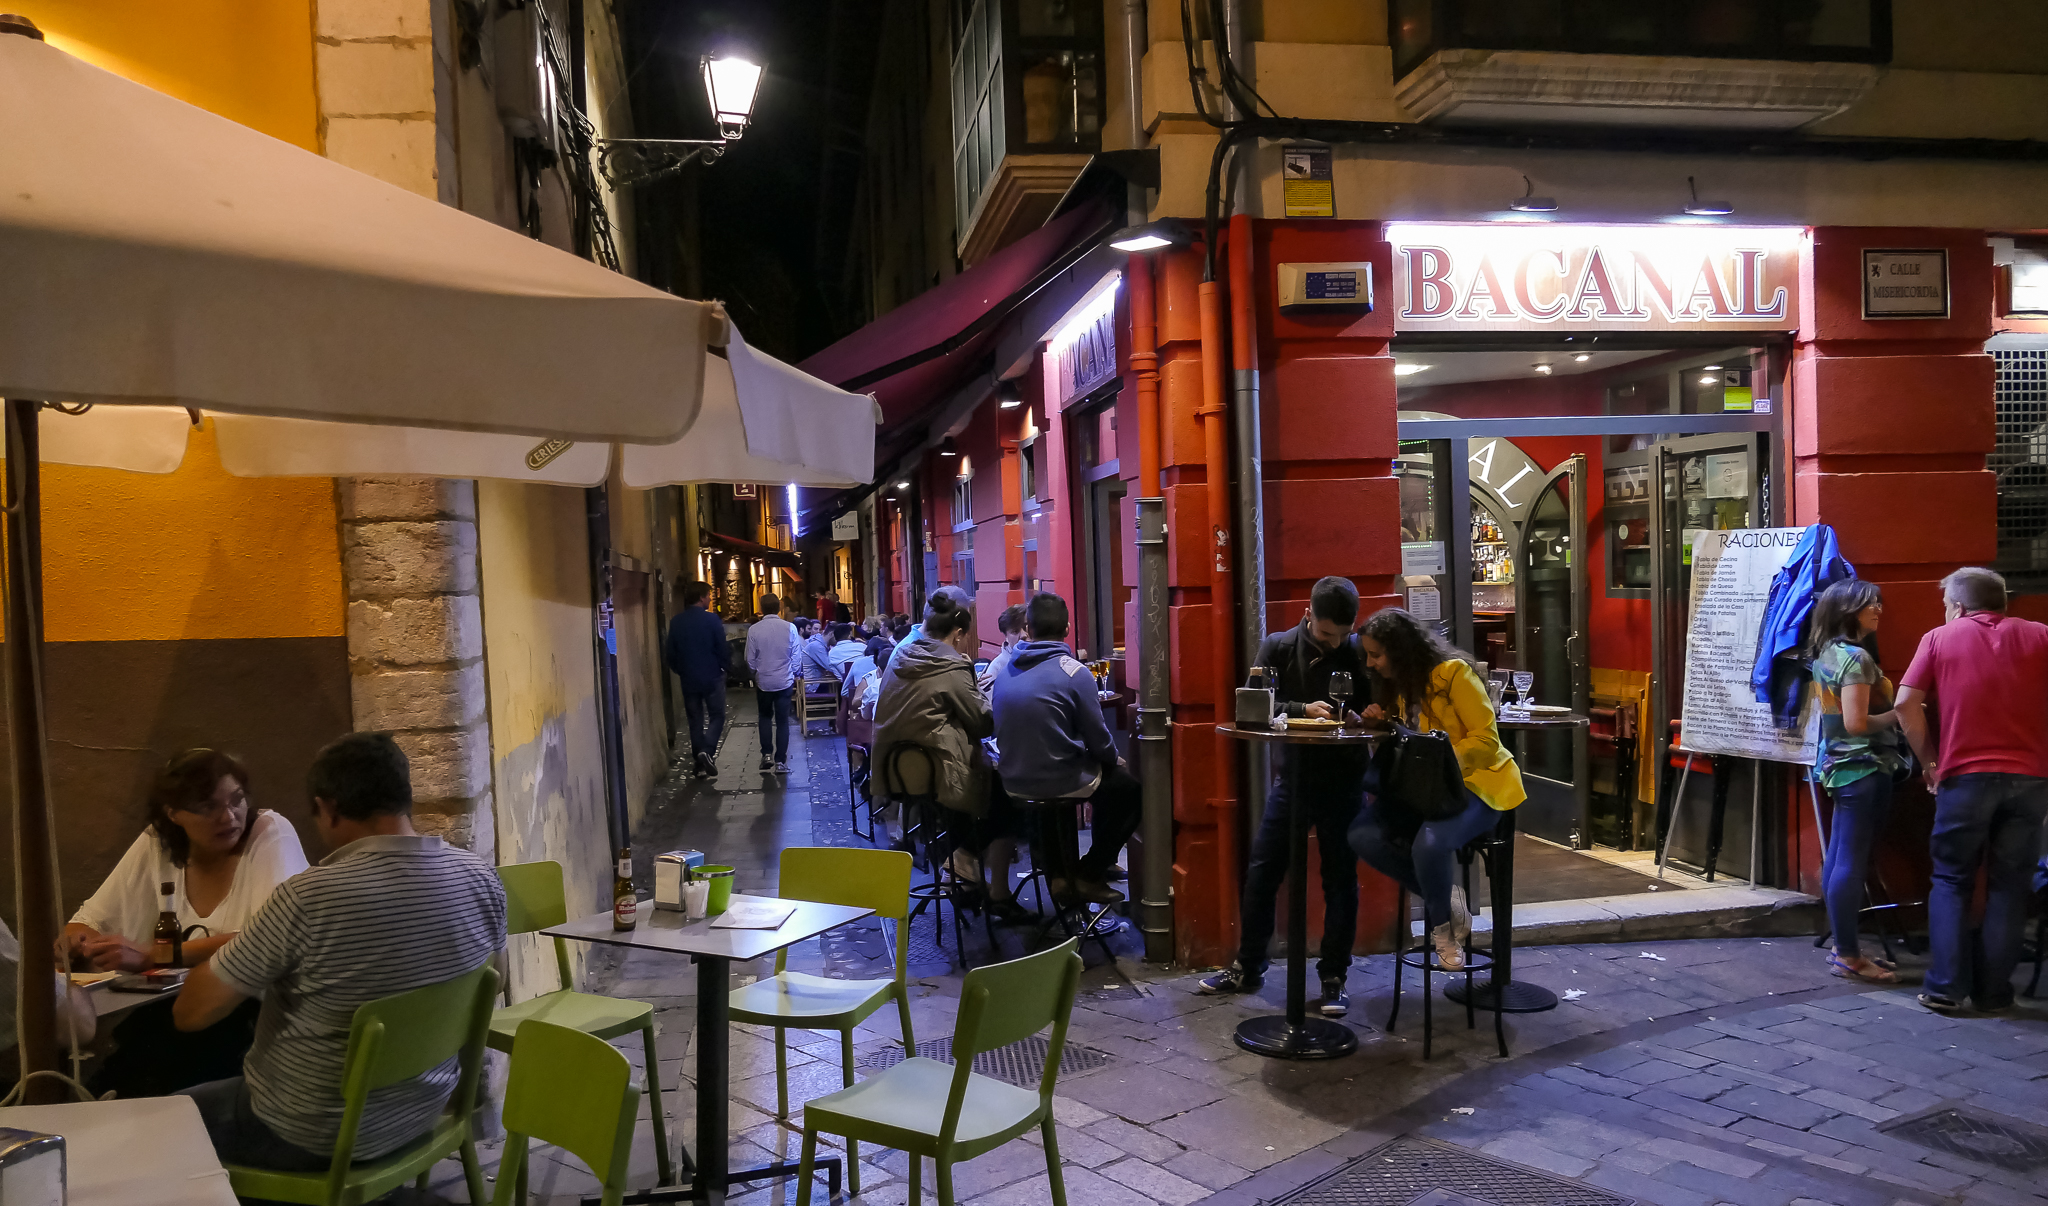
landscape, road, street, night, restaurant, city, bar, spain, leon, paisajes, castillayleon, lumixfz1000, fz1000, espana, ggl1, xovesphoto, nocturnas, panasoniclumixfz1000